Chuck Bown

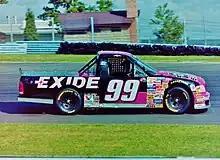
Bown's 1997 truck

In 1994, Bown moved back up to the Cup series, driving the No. 12 Ford Thunderbird for Bobby Allison. He won the pole for the Food City 500, setting a new track record. He was seriously injured in a wreck at Pocono Raceway which sidelined him for the season.